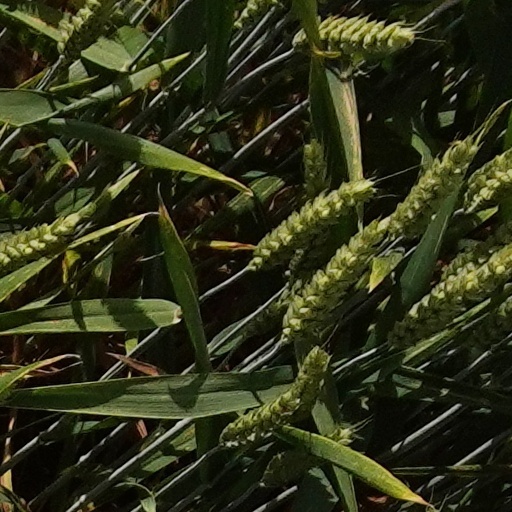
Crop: wheat